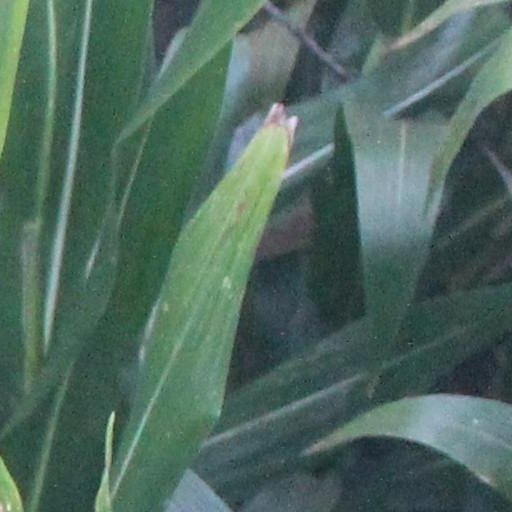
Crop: maize; corn